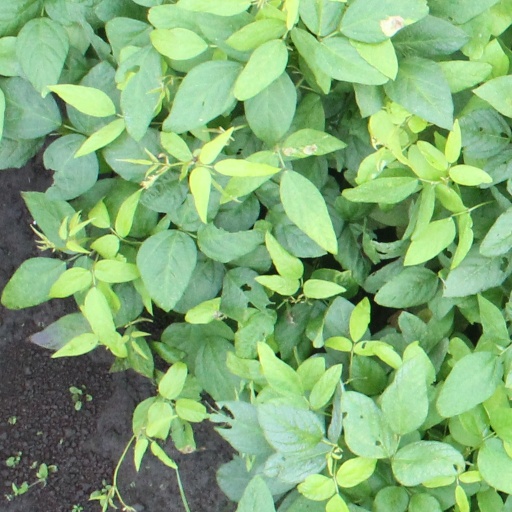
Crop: soybean